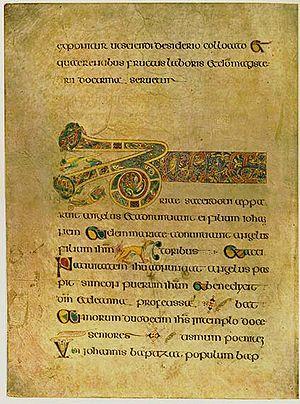
Le Livre de Kells, également connu sous le nom de Grand Évangéliaire de saint Colomba, est un manuscrit illustré de motifs ornementaux et réalisé par des moines de culture celtique aux alentours de l'année 800.